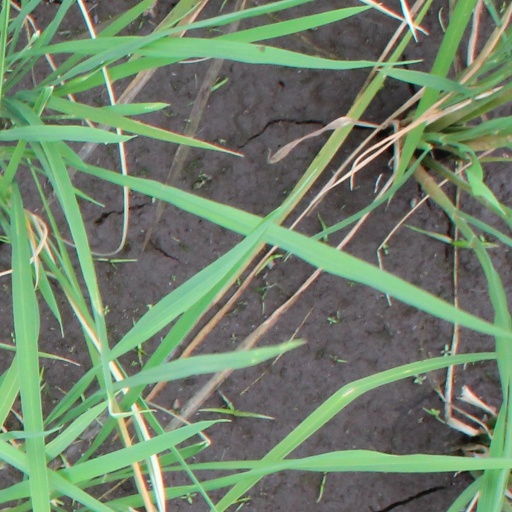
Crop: rice